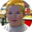
Label: boy